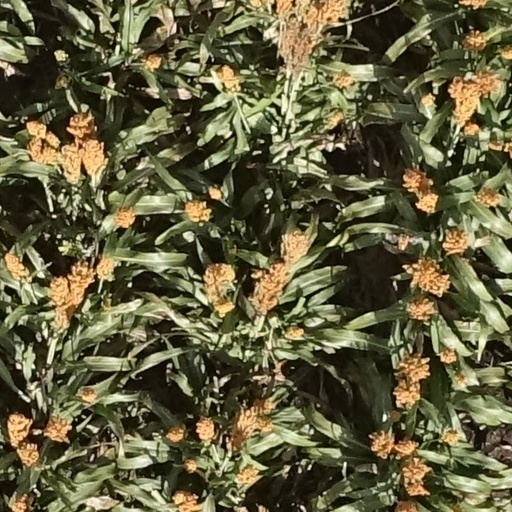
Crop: sorghum